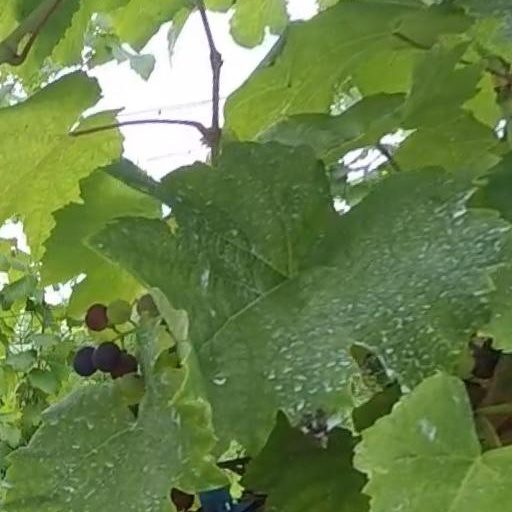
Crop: grape